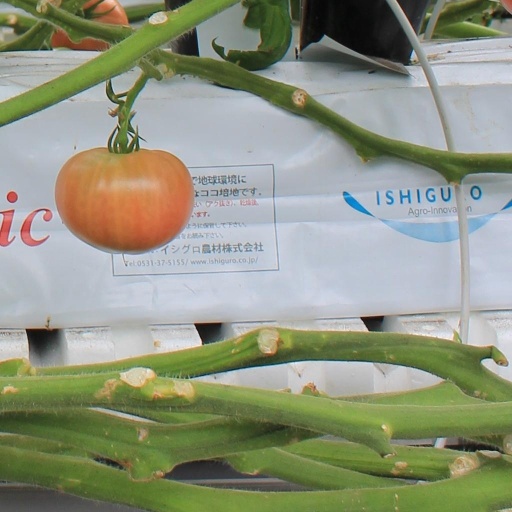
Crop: tomato